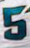
Number: 5